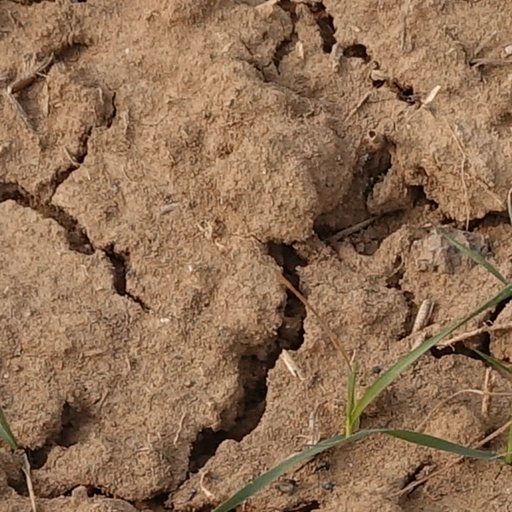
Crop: wheat